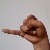
The image shows a hand gesture representing the letter 'J' in Indian Sign Language.